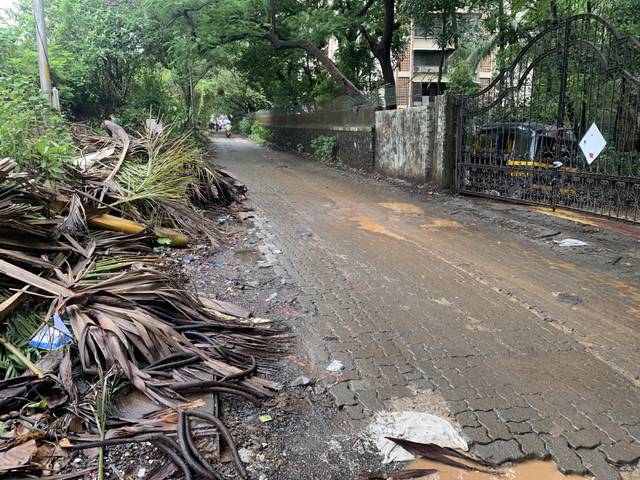
Region: India
Coordinates: 19.166, 72.933